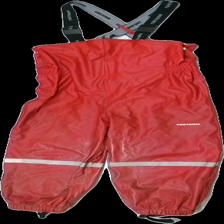
View: front
Type: Rain trousers
Category: Children
Brand: Tretorn
Colors: Red
Material: 54% polyester, 46% acrylic
Cut: Regular
Size: 122
Season: All
Stains: Major
Price range: 50-100
Recommended usage: Export